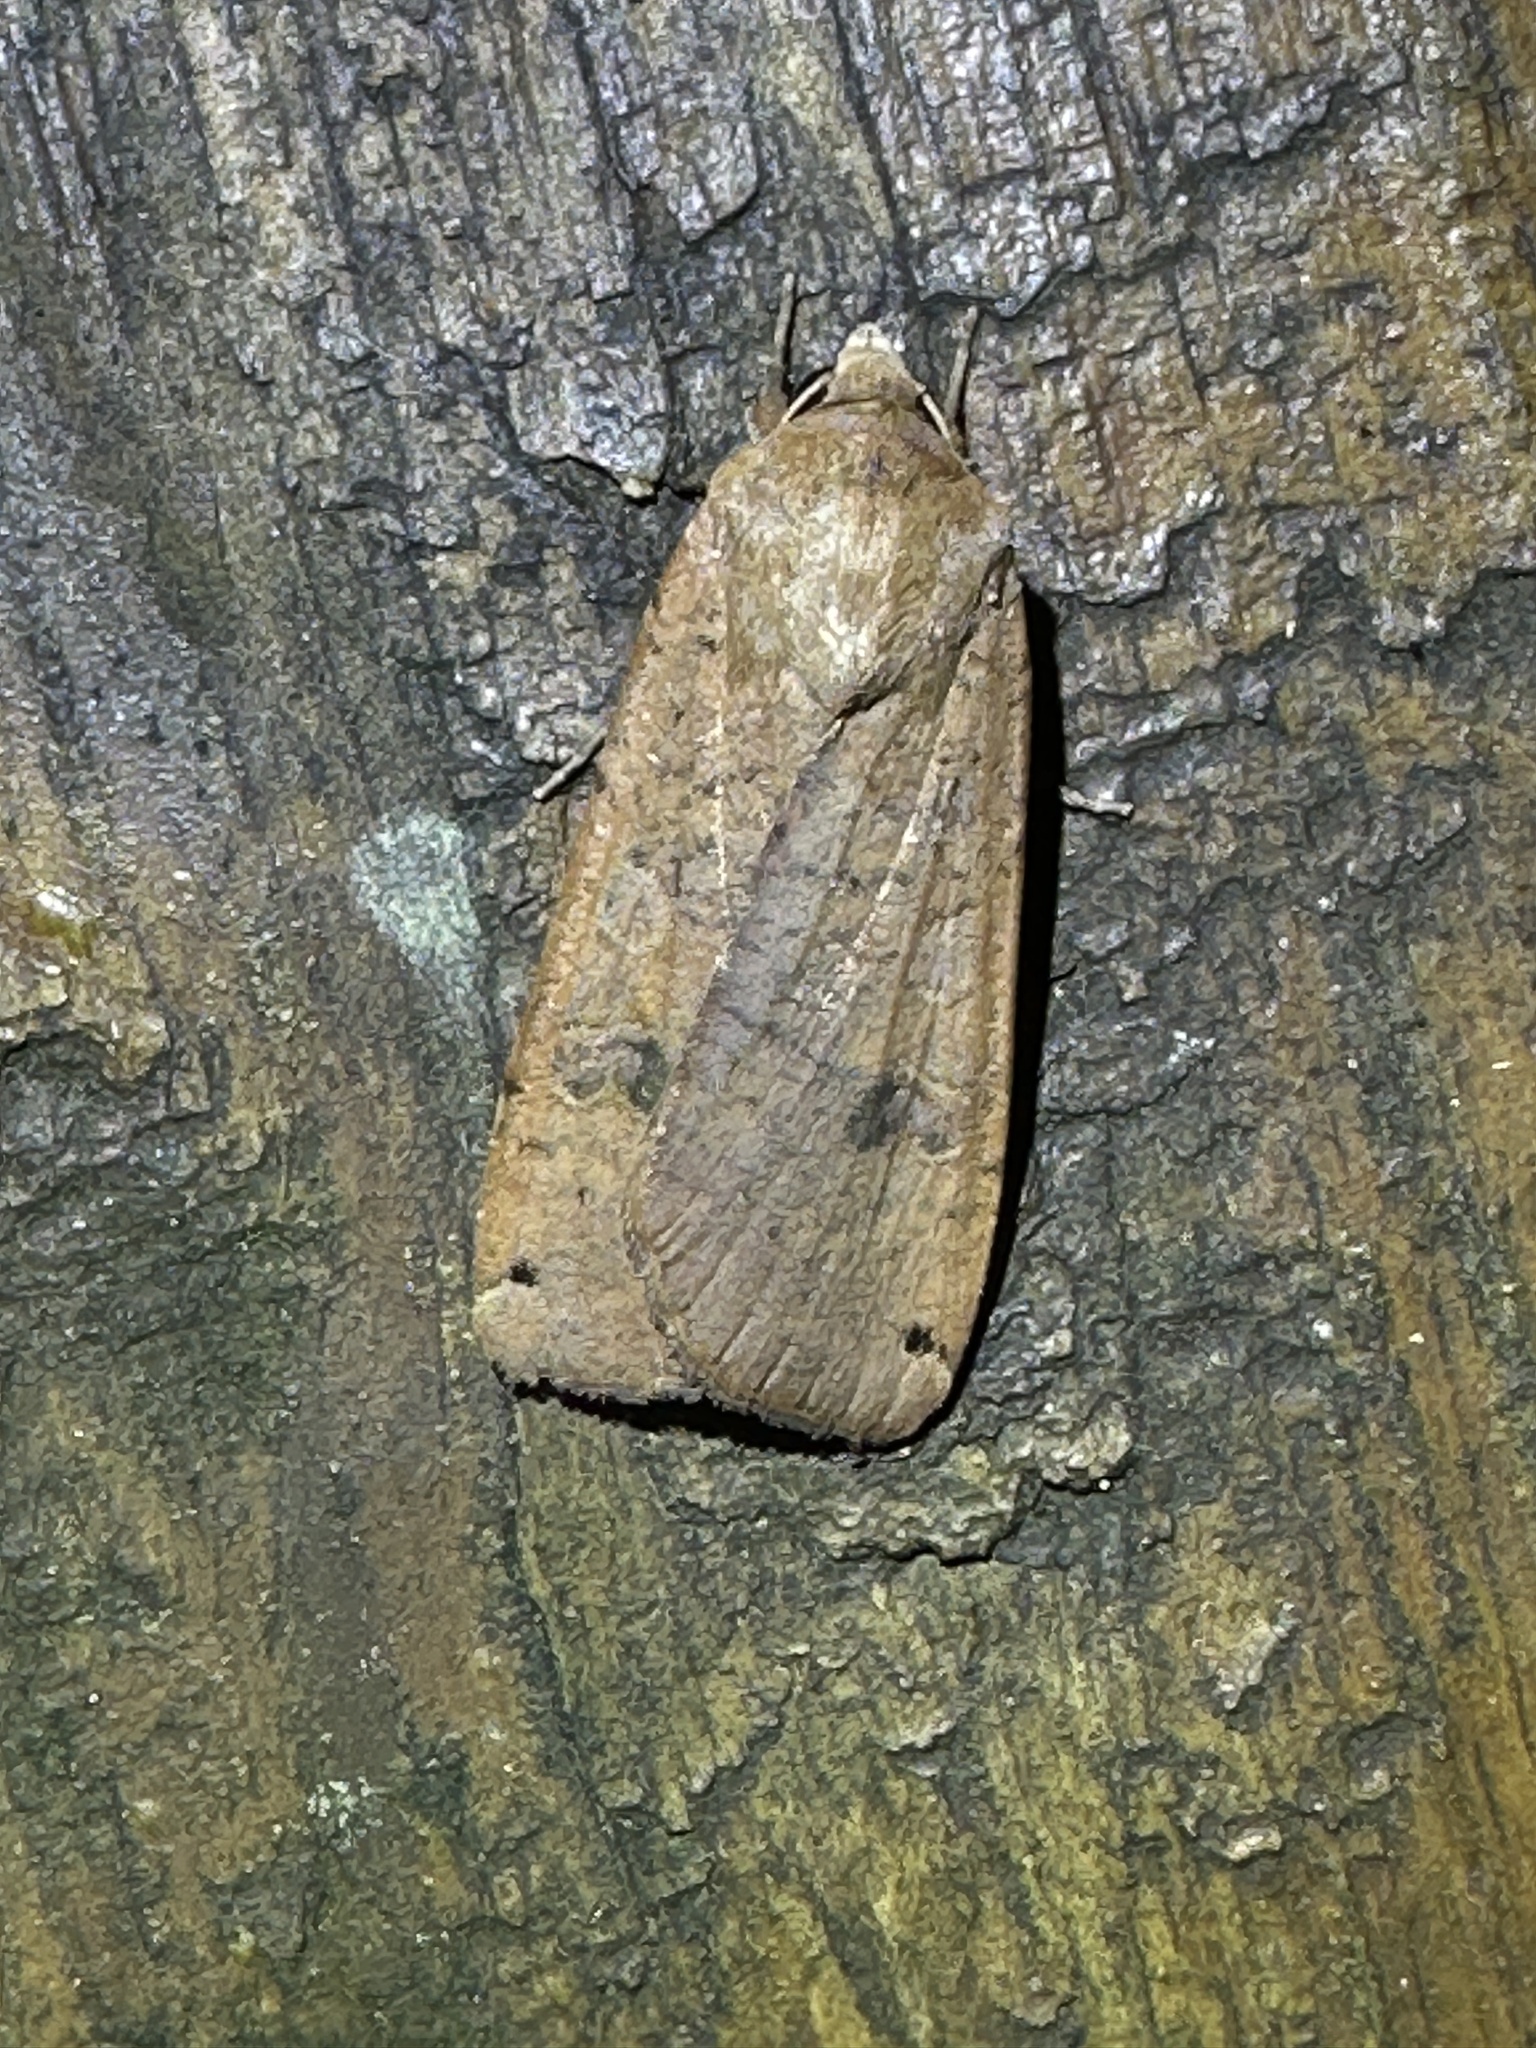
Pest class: cutworms